Agriculture in Saudi Arabia

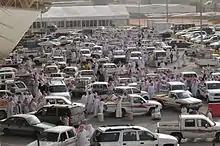
Open date market in Buraydah

The kingdom's most dramatic agricultural accomplishment, noted worldwide, was its rapid transformation from importer to exporter of wheat. In 1978, the country built its first grain silos. By 1984, it had become self-sufficient in wheat. Shortly thereafter, Saudi Arabia began exporting wheat to some 30 countries, including China and the former Soviet Union, and in the major producing areas of Tabuk, Hail, and Qasim, average yields reached . As of 2016, in the interest of preserving precious water resources, domestic production of wheat ended. The kingdom has, however, stepped up fruit and vegetable production, by improving both agricultural techniques and the roads that link farmers with urban consumers. Saudi Arabia is a major exporter of fruits and vegetables to its neighbours. Among its most productive crops are watermelon, grapes, citrus fruits, onions, squash, and tomatoes. At Jizan in the country's well-watered southwest, the Al-Hikmah Research Station is producing tropical fruits including pineapples, paw-paws, bananas, mangoes, and guavas.